Gestational hypertension

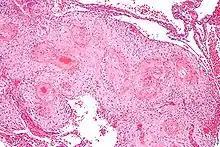
Micrograph showing hypertrophic decidual vasculopathy, the histomorphologic correlate of gestational hypertension. H&E stain.

Gestational hypertension or pregnancy-induced hypertension (PIH) is the development of new hypertension in a pregnant woman after 20 weeks of gestation without the presence of protein in the urine or other signs of pre-eclampsia. Gestational hypertension is defined as having a blood pressure